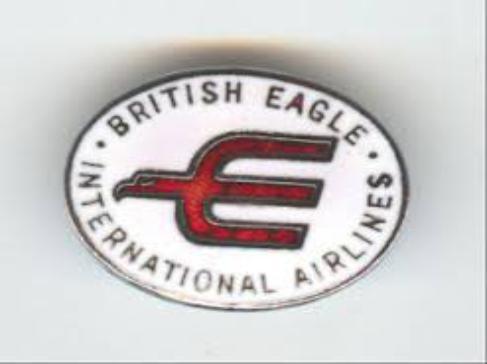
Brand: british eagle
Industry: Transportation